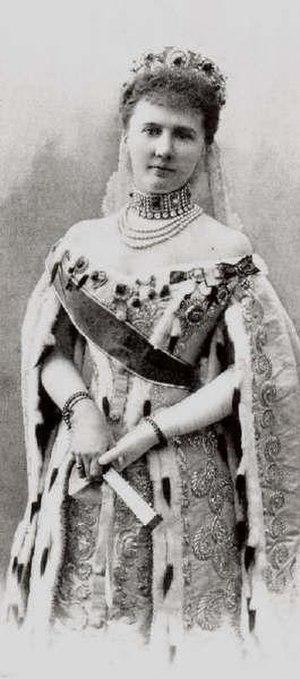
Élisabeth de Saxe-Altenbourg – plus formellement Son Altesse la princesse Élisabeth-Augusta-Marie-Agnès de Saxe-Altenbourg – est née le 25 janvier 1865 à Meiningen, dans le royaume de Saxe, et morte le 24 mars 1927 à Leipzig en Allemagne, dans le Land de Saxe.